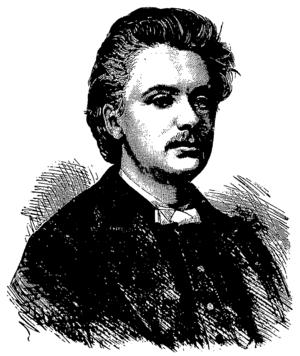
Edvard Grieg / Liv og gerning / København
Edvard Grieg i København-tiden
Edvard Hagerup Grieg var en norsk komponist og pianist. Han er en af de få nordiske komponister, som har opnået verdensberømmelse. Blandt hans mest kendte kompositioner er musikken til Henrik Ibsens Peer Gynt og klaverkoncerten i A-mol, hans eneste. Den fik ikke stor anerkendelse blandt kunst- og musikeliten, da den først udkom i 1868, men den fik hurtigt stor folkelig succes, specielt i USA. Den verdensberømte pianist Artur Rubinstein har i et interview fortalt, at han ikke anså koncerten som værende af væsentlig betydning, lige som de fleste i begyndelsen af 1900-tallet. Men han skiftede mening efter en middag med komponisten Sergej Rachmaninov, der roste den som den nok bedste klaverkoncert. A-mol-koncerten fik urpremiere i København i Casinos store sal. Grieg donerede penge fra koncerten til opførelsen af Unitarernes Hus på Østerbro.